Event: Nepal Earthquake
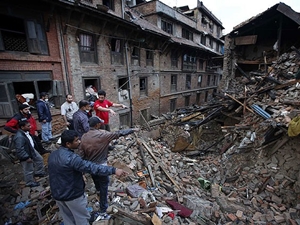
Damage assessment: damage